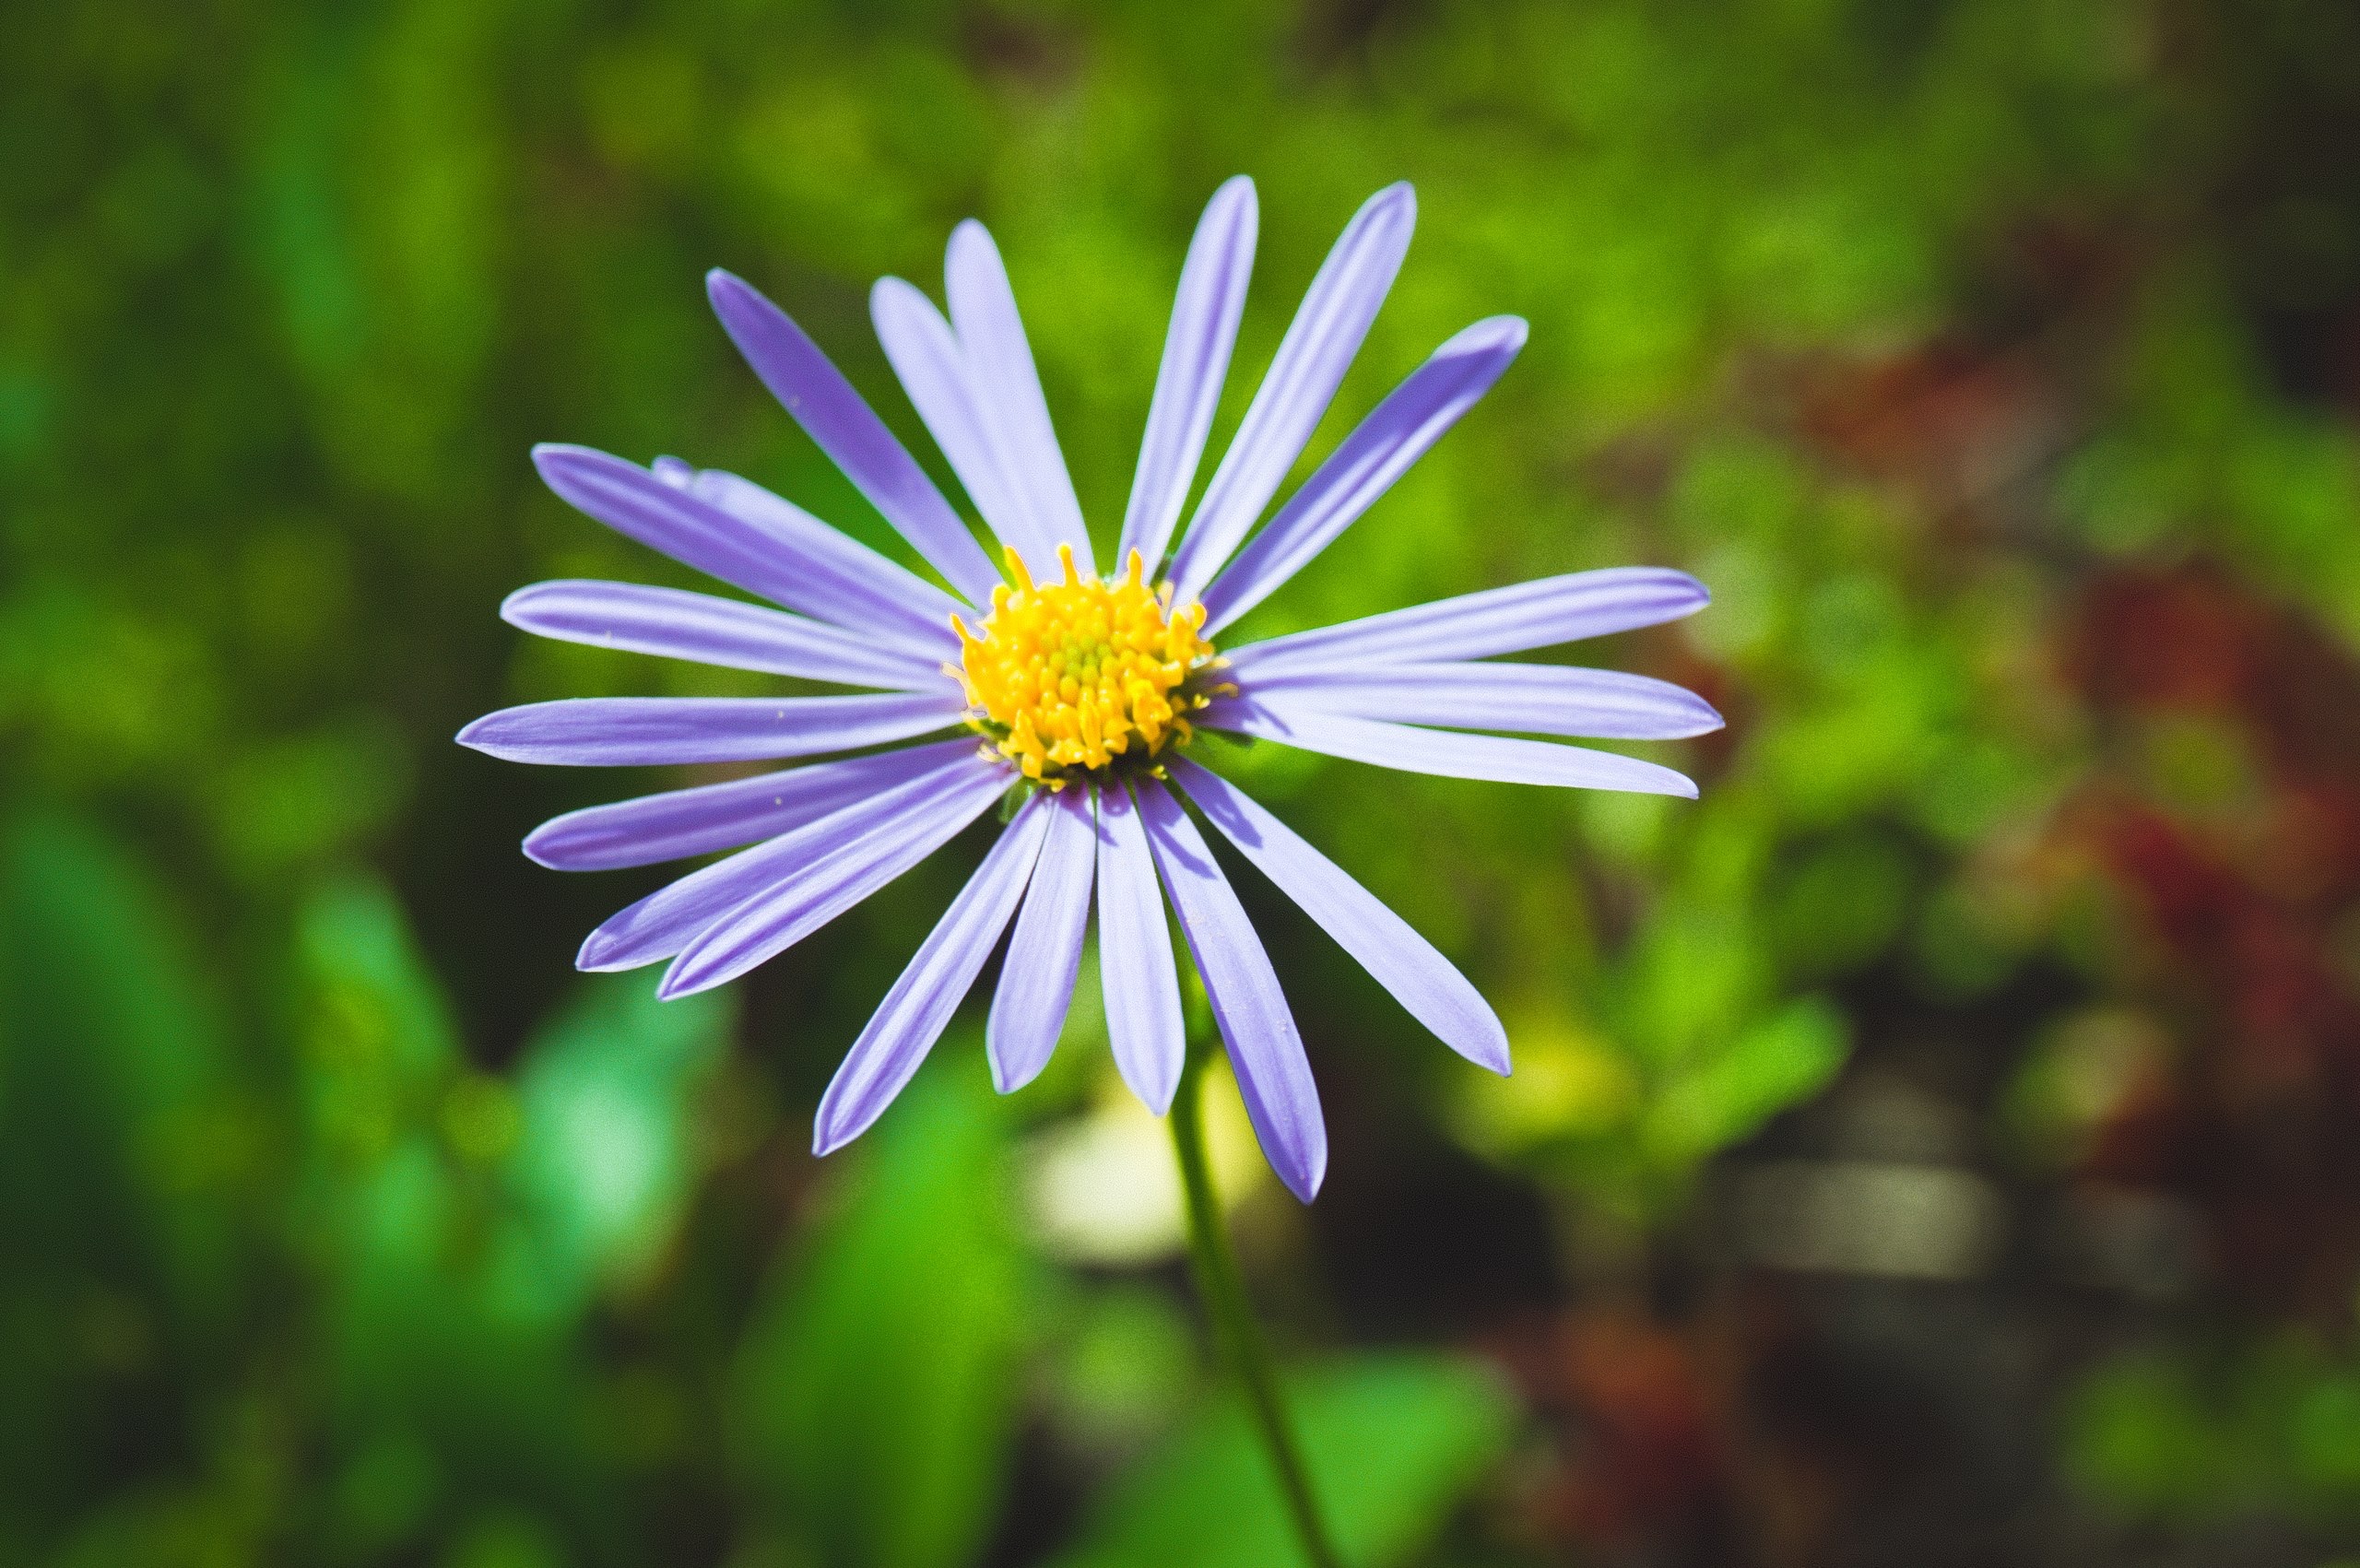
flower, nature, flora, plant, macro photography, green, photography, daisy, yellow, close up, botany, land plant, petal, sunlight, wildflower, daisy family, blossom, meadow, leaf, oxeye daisy, flowering plant, field, plant stem